SpaceChem

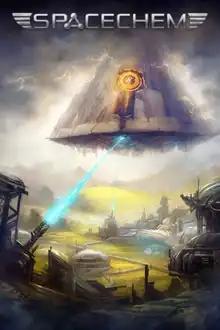

SpaceChem is a puzzle and indie game by Zachtronics Industries, based on principles of automation and chemical bonding. In the game, the player is tasked to produce one or more specific chemical molecules via an assembly line by programming two remote manipulators (called "waldos" in the game) that interact with atoms and molecules through a visual programming language. "SpaceChem" was the developer's first foray into a commercial title after a number of free Flash-based browser games that feature similar puzzle-based assembly problems.